New Zealand in the Vietnam War

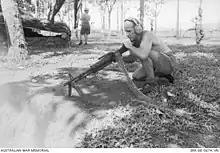
A New Zealand engineer from the Light Aid Detachment of 12th Field Artillery Regiment test-fires a M60 machine gun at Nui Dat, 1968

In 1966, when Confrontation came to an end and Australia decided to expand the 1st Australian Task Force, New Zealand came under pressure to increase its commitment too and did so. In May 1967, a 182-man rifle company, (Victor One Company) was deployed to Vietnam from the 1st Battalion of the Royal New Zealand Infantry Regiment in Malaysia. The first Victor Company served a 6-month tour of duty. In December a second Victor Company was deployed to Vietnam and was joined by Whisky Company in December, both from the 1st Battalion.